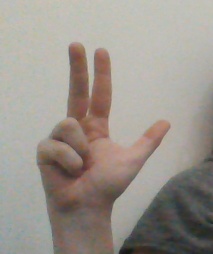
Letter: al